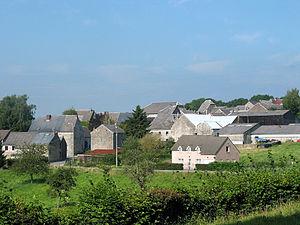
Filot (Belgique)
Filot est une section de la commune belge de Hamoir, située en Région wallonne dans la province de Liège.